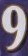
Number: 9